Liesse-Notre-Dame

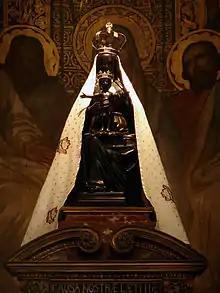
Basilique Notre-Dame de Liesse

Liesse was a favorite destination for royal pilgrimages, visited by Louis VII, Charles VI, Charles VII, and others. Devotion to Our Lady of Joy spread throughout France, particularly to Normandy where there are a number of churches dedicated to Mary under this title. An annual pilgrimage used to be held in Aude to a is in Fleury sanctuary refounded in the seventeenth century by an archbishop of Narbonne named Louis Vervins. Our Lady of Liesse is also honored in Belgium, Canada, and Malta. Jesuits spread their devotion to Africa.